Kalichaat

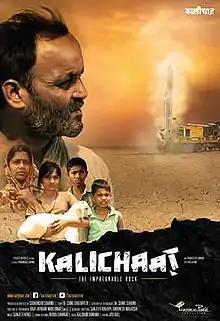
Film Poster

Kalichaat is a 70-minute 2018 Indian feature film, set in the Malwa-Nimar region of Western Madhya Pradesh. It follows the hurdles of an Indian farmer in hopes of giving his family a better life. The story transforms into a labyrinth of complex government procedures and a system promoting hopelessness among the "providers of society" such as the farmer.